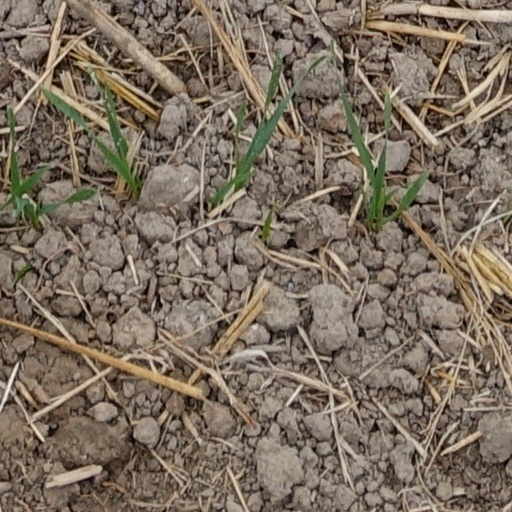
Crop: wheat